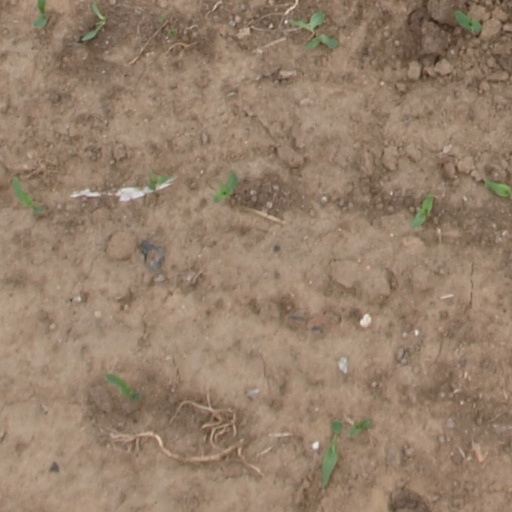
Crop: maize; corn